Bessie Dunlop of Lynn

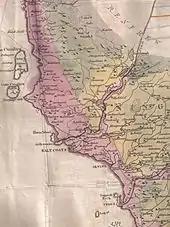
An 1811 map showing Dalry, Monkcastle, the Blair, etc.

Bessie asked Thomas why she had been chosen as the recipient of his time, knowledge and advice, the answer was that he had been ordered to help her by the Queen of Elfland. It transpired that at the time of her recent labour a stout lady had come to her door seeking a drink and this was none other than the Queen herself. A drink had been provided and this element brings various traditional folklore aspects into the equation such as a changeling child as hers was sickly and both she and Thomas predicted its death as well as the recovery of her husband.